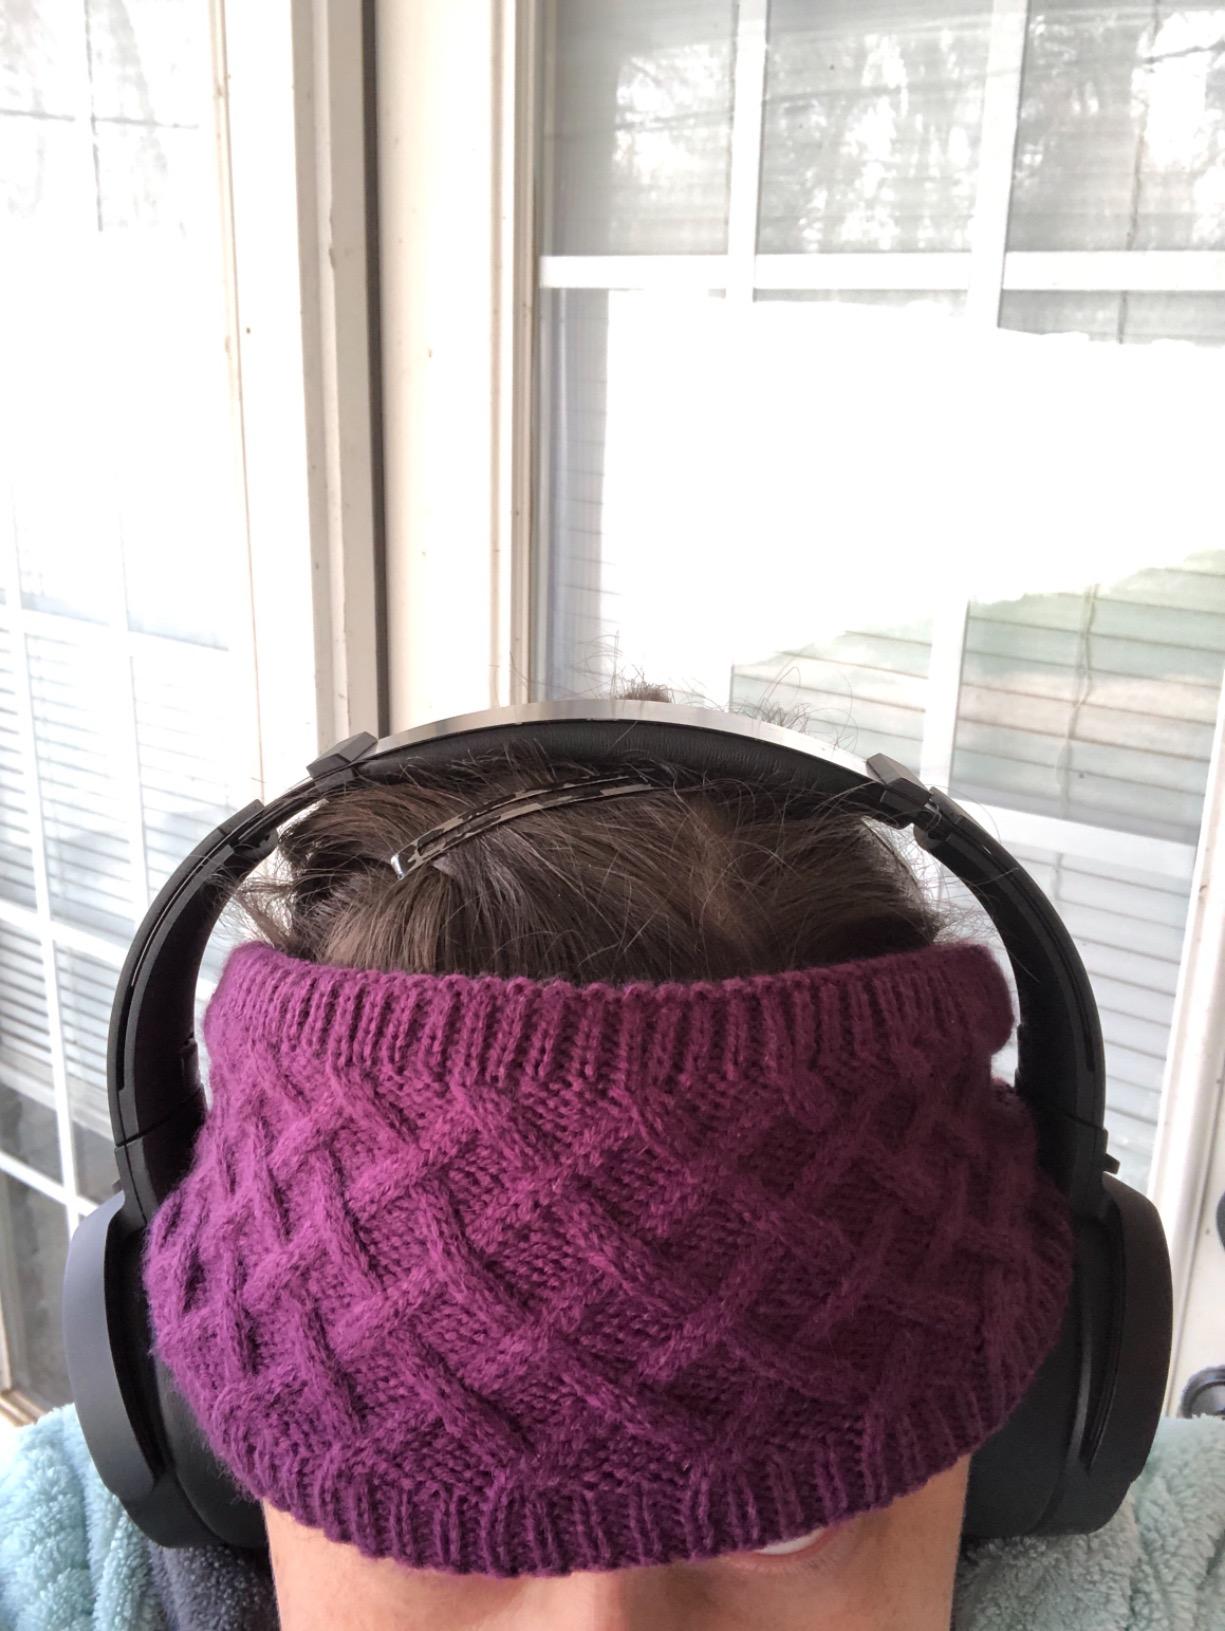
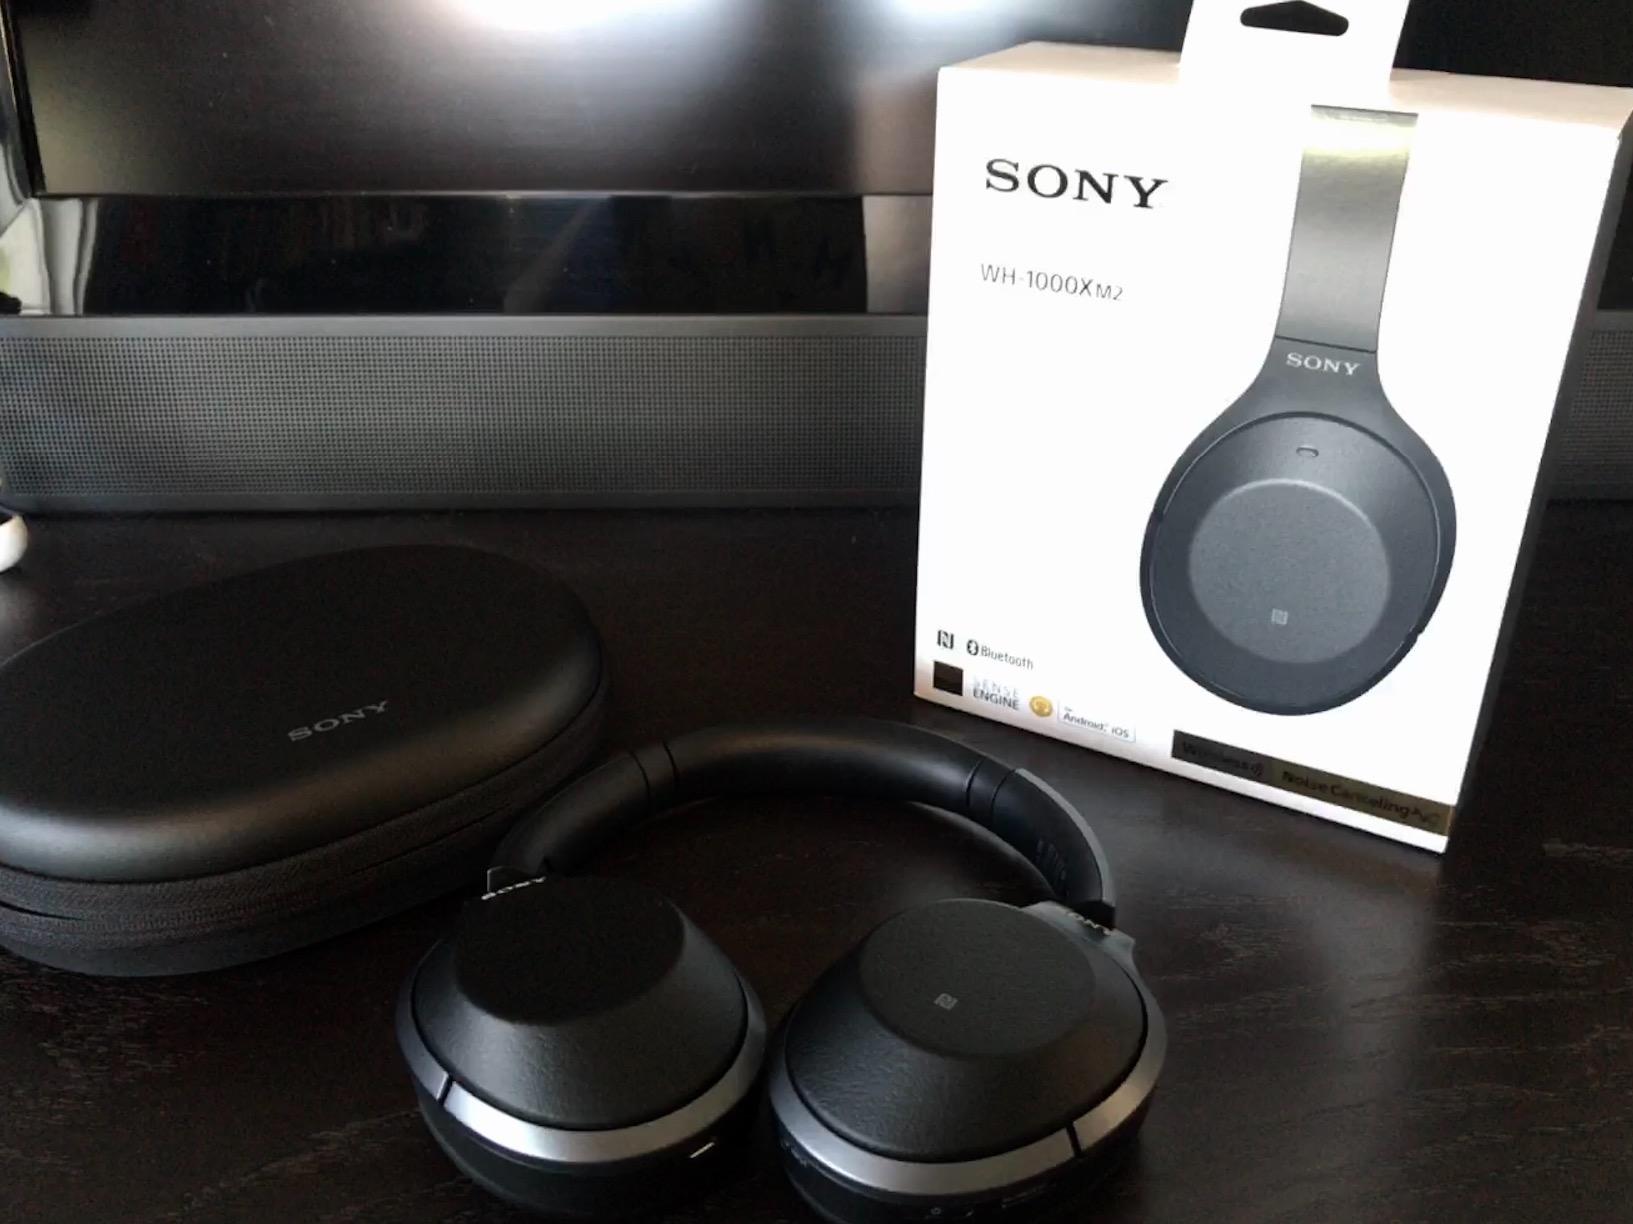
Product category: headphones
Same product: no